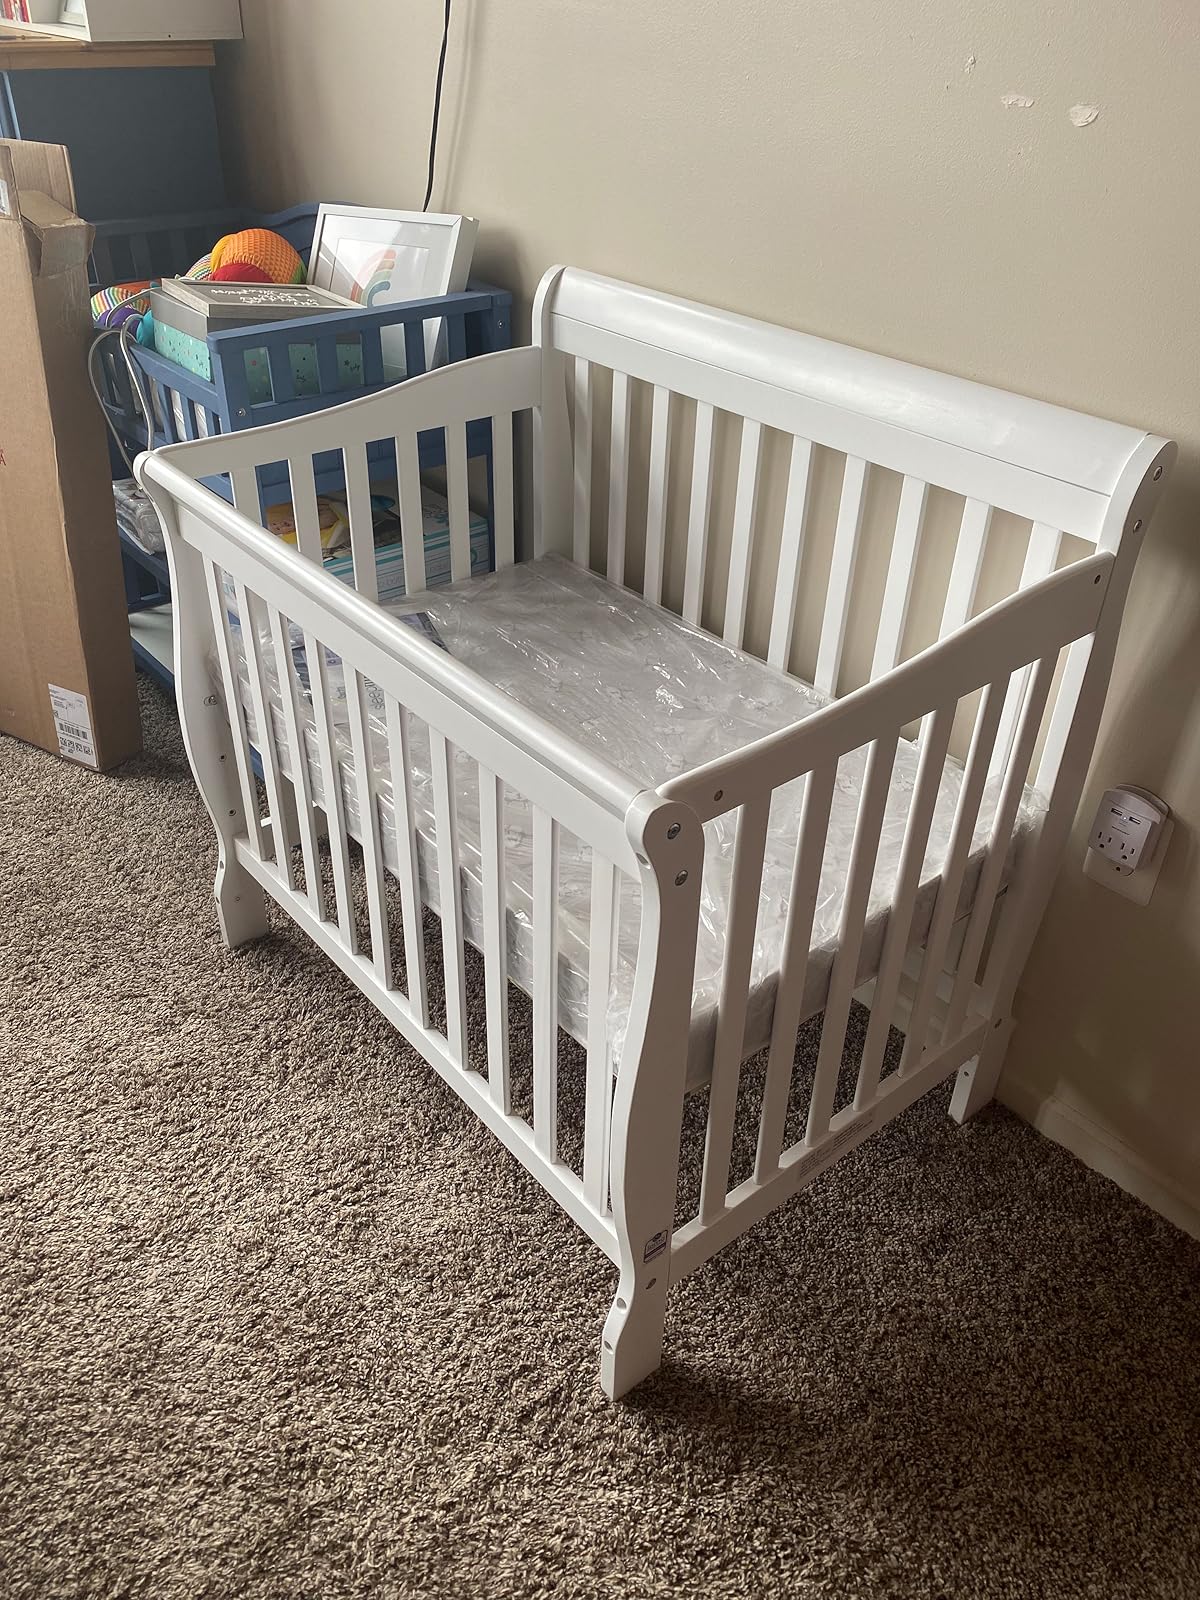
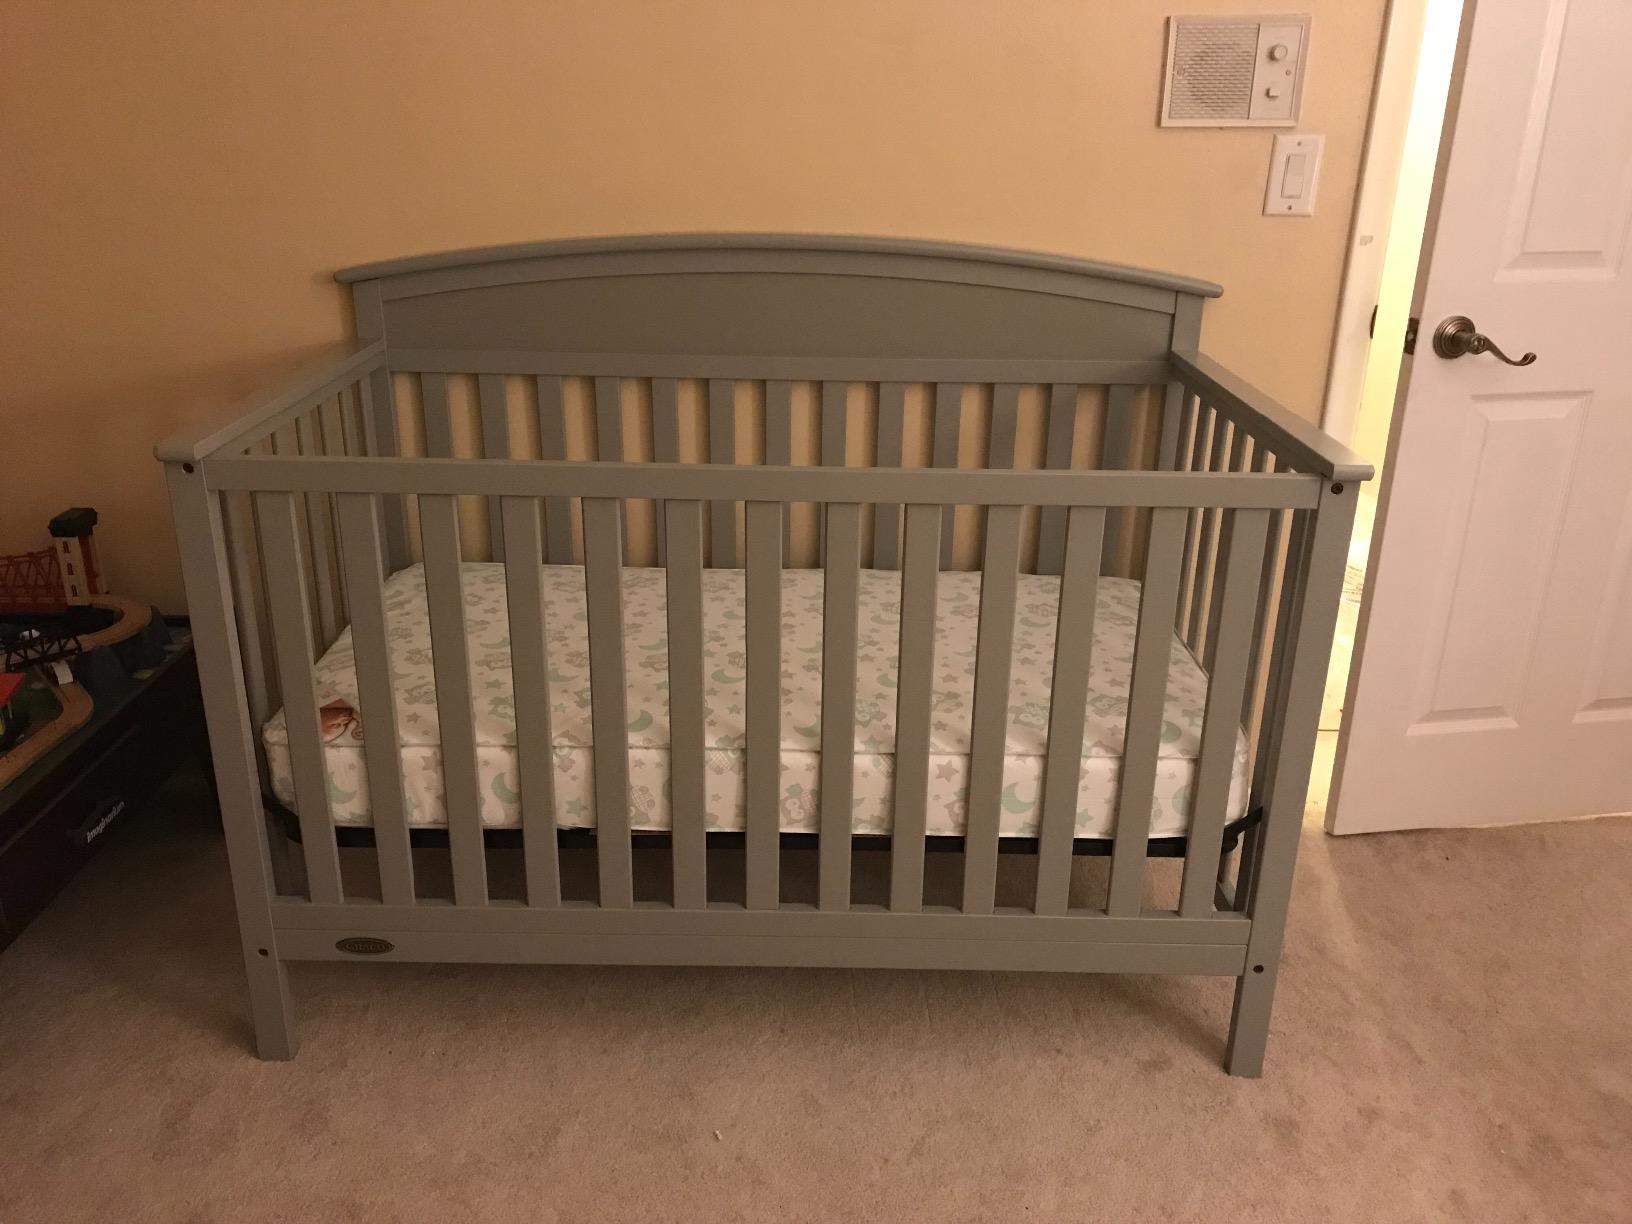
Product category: products_crib
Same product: no